Answer in natural language. Which point is closer to the camera taking this photo, point B  or point C? Choose between the following options: C or B
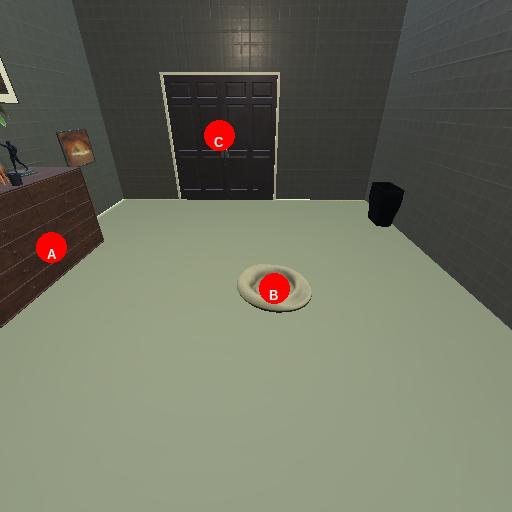
<answer>B</answer>